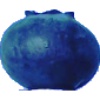
Label: Huckleberry 1